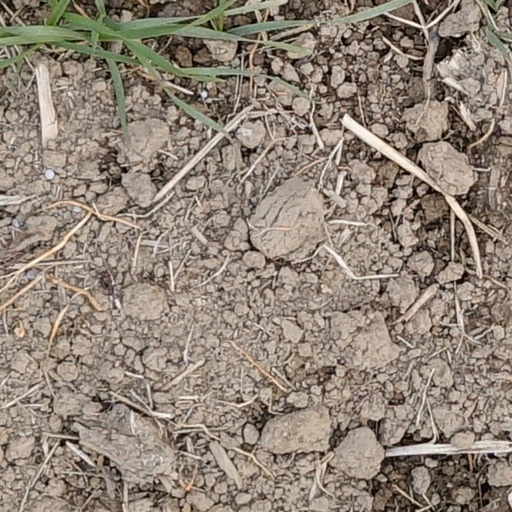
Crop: wheat